Swansea City A.F.C.

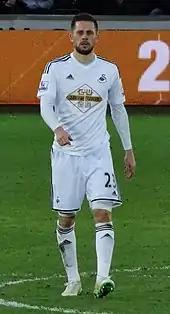
Gylfi Sigurðsson is Swansea's most expensive sale; he was the club's top scorer in the Premier League, with 34 goals

There have been forty-four permanent managers (of whom six have been player-managers), and four caretaker managers of Swansea City since the appointment of the club's first professional manager, Walter Whittaker in 1912. In the club's first season, Whittaker led Swansea to their first Welsh Cup win. The club's longest-serving manager, in terms of tenure, was Haydn Green, who held the position for eight years, four months and 14 days, spanning the entirety of World War II. Trevor Morris, who oversaw the most games at Swansea, was also the first manager to lead a Welsh club in Europe, qualifying for the 1961–62 Cup Winners' Cup.